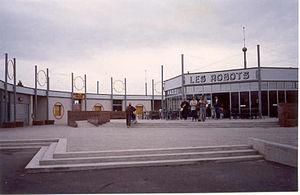
La Cité des Robots
Mirapolis est un ancien parc d'attractions à thèmes situé à Courdimanche, dans la communauté d'agglomération de la ville nouvelle de Cergy-Pontoise du département français du Val-d'Oise. Inauguré le 20 mai 1987, il ferme définitivement le 20 octobre 1991.